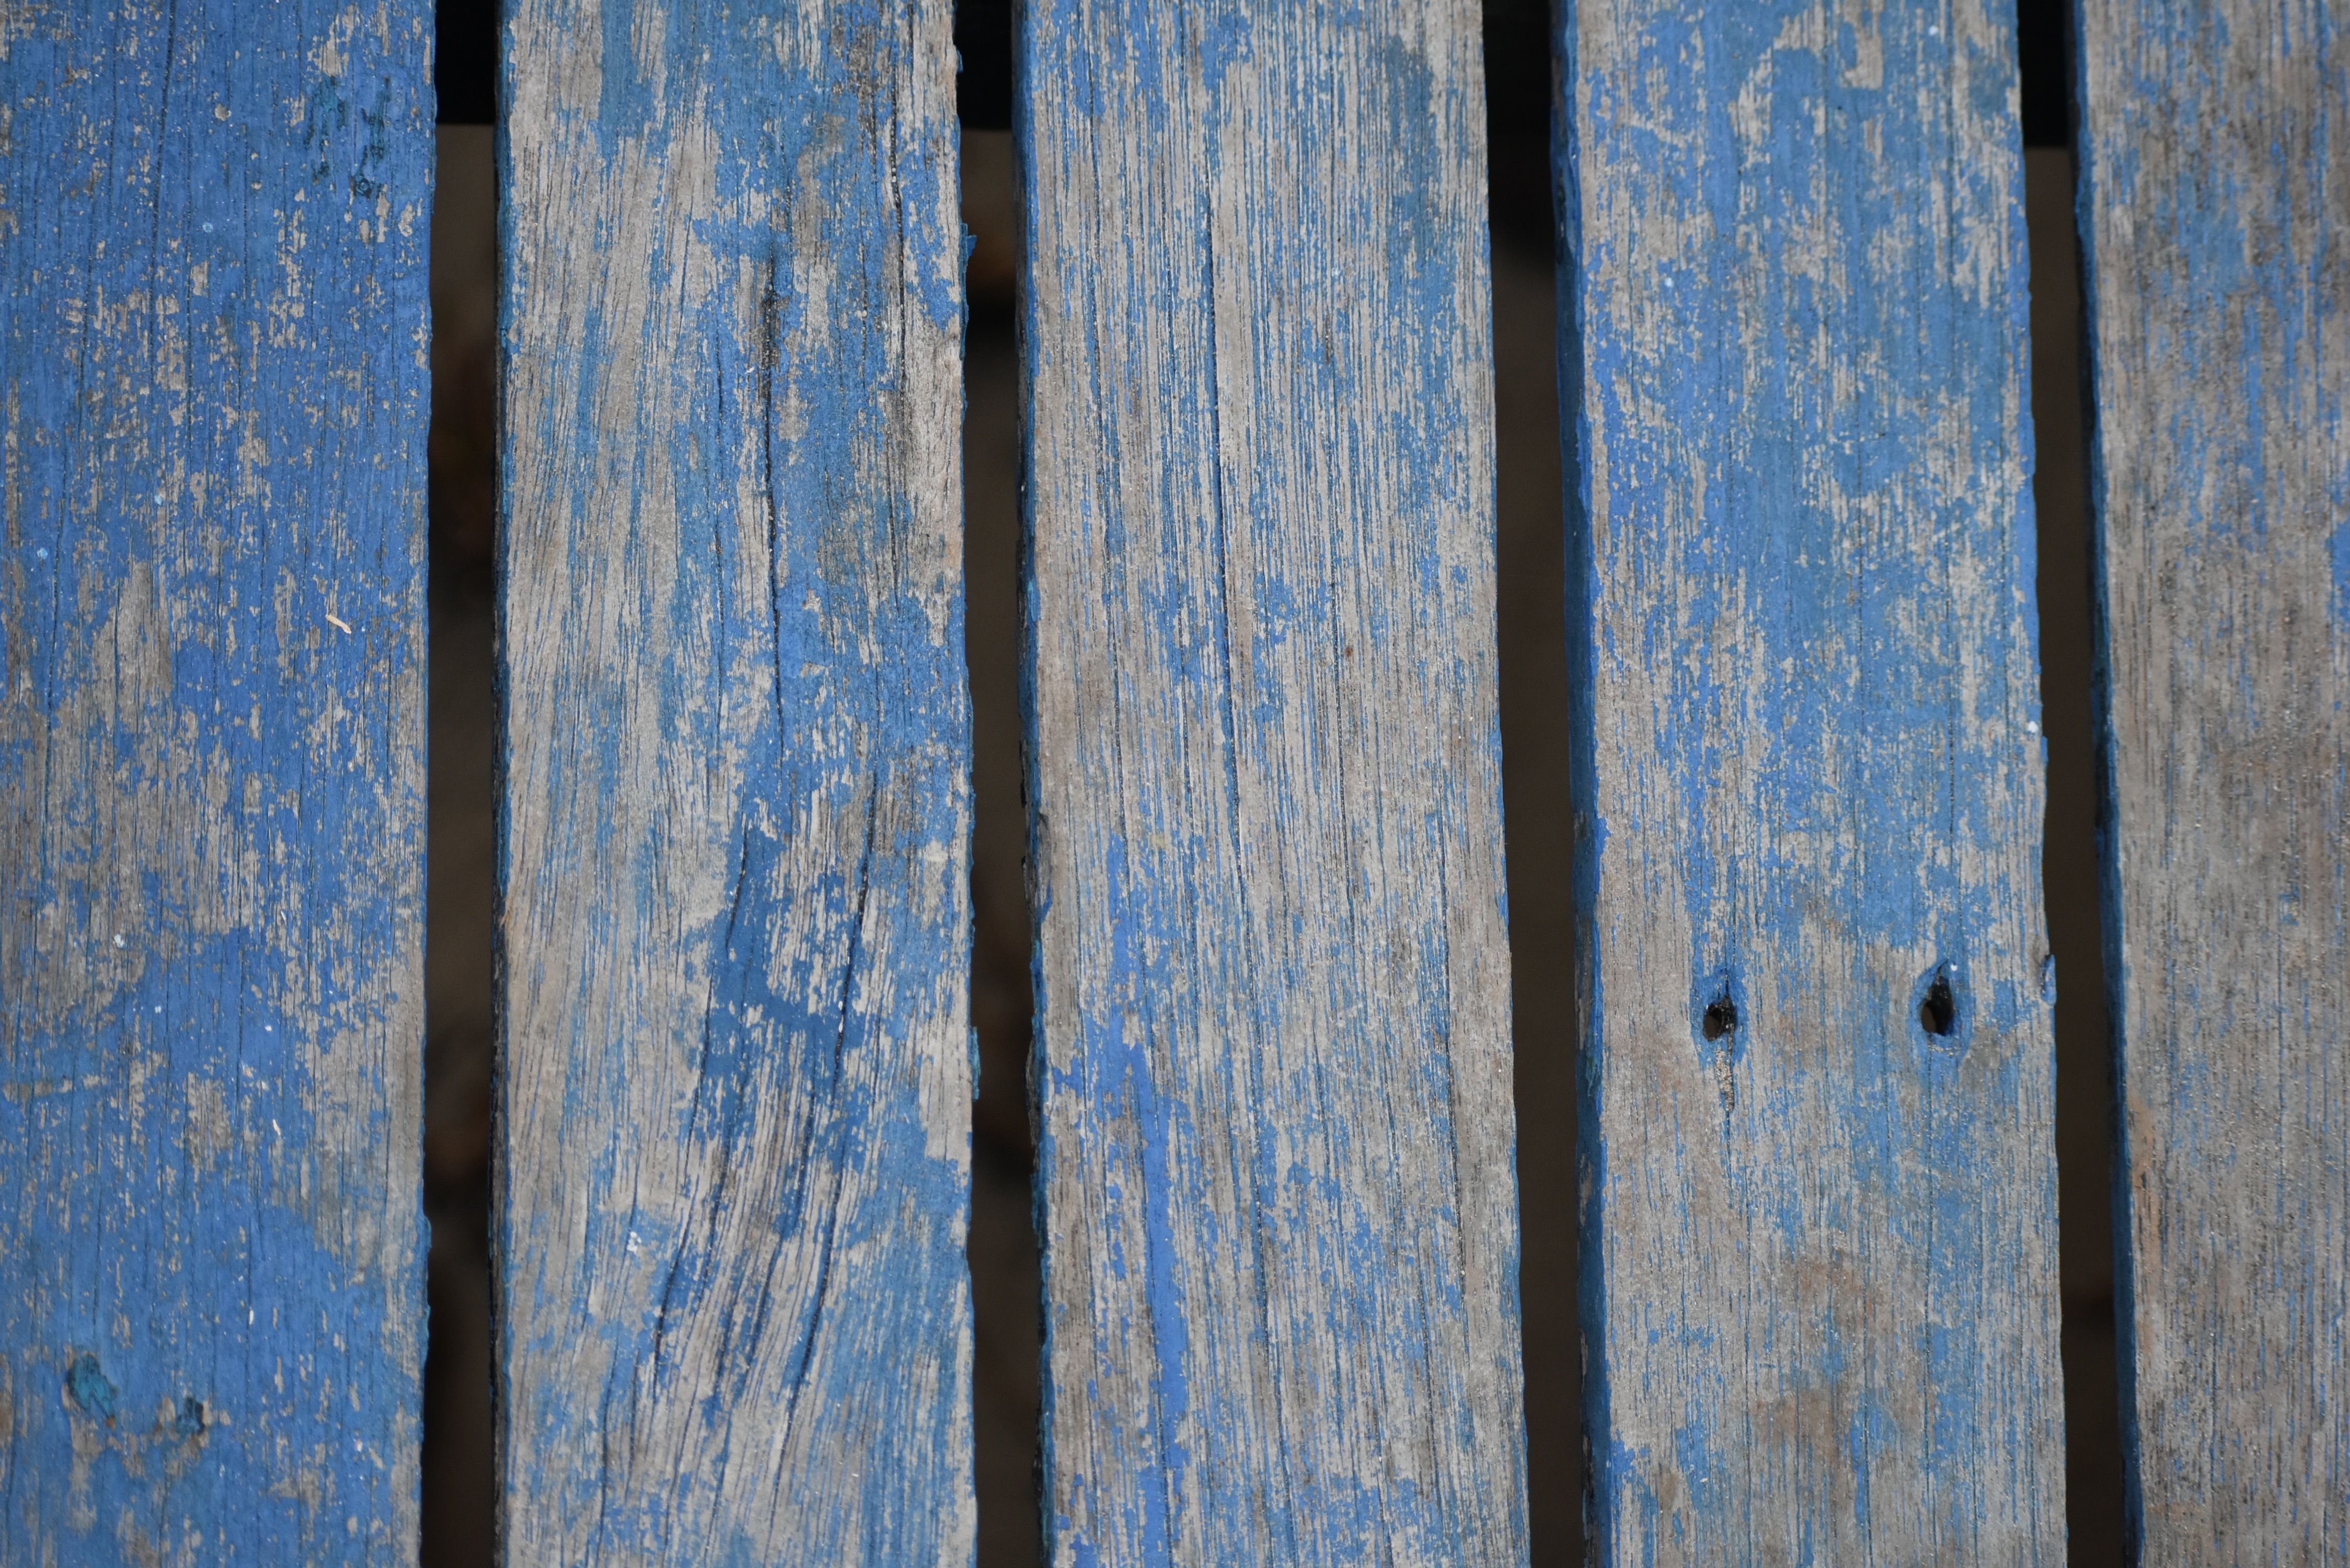
nature, blue, wood, wall, line, wood stain, plank, pattern